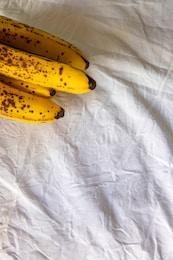
Label: banana